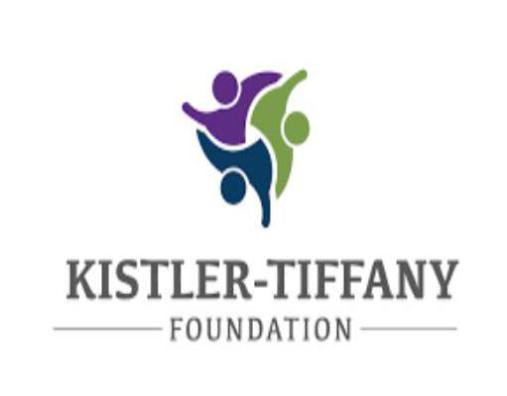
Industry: Clothes